USS Gerald R. Ford

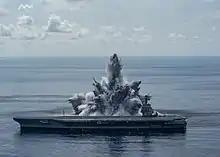
"Gerald R. Ford" undergoing the third and final blast of the shock trials, 8 August 2021

In January 2014, the annual Director, Operational Test and Evaluation (DOT&E) report recorded that critical ship systems in laboratory and test environments (including the EMALS, Advanced Arresting Gear, dual-band radar, and weapons elevators) were not reliable enough and needed more testing and improvements. The Navy implemented a rigorous testing program to ensure performance issues would be resolved before the systems were installed on the aircraft carrier. Major problems with the main turbine generators were found in June 2016. The fix, requiring design changes, was installed and was verified during acceptance trials in May 2017. The Initial Operational Test & Evaluation milestone was achieved in April 2017. On 8 April 2017, "Gerald R. Ford" got underway under her own power for the first time as she headed to sea for builder's trials. She completed the trials and returned to port at Naval Station Norfolk on 14 April 2017. On 24 May 2017, she departed for acceptance trials and completed them on 26 May 2017.